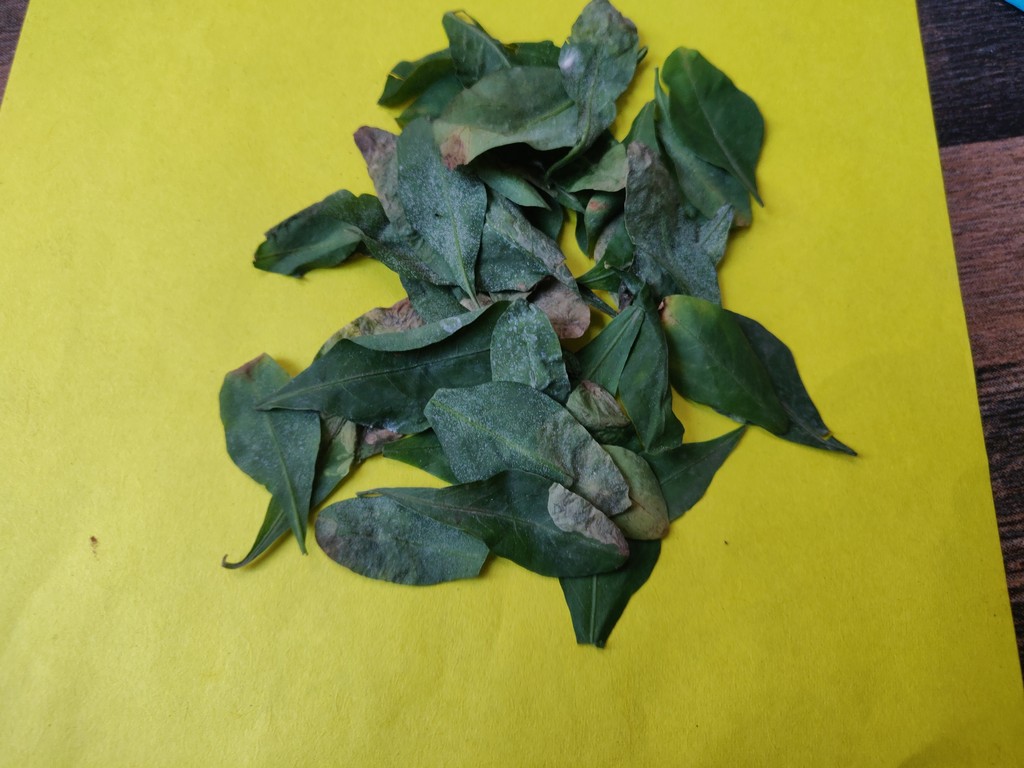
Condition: Unhealthy
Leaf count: multiple
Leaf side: unknown